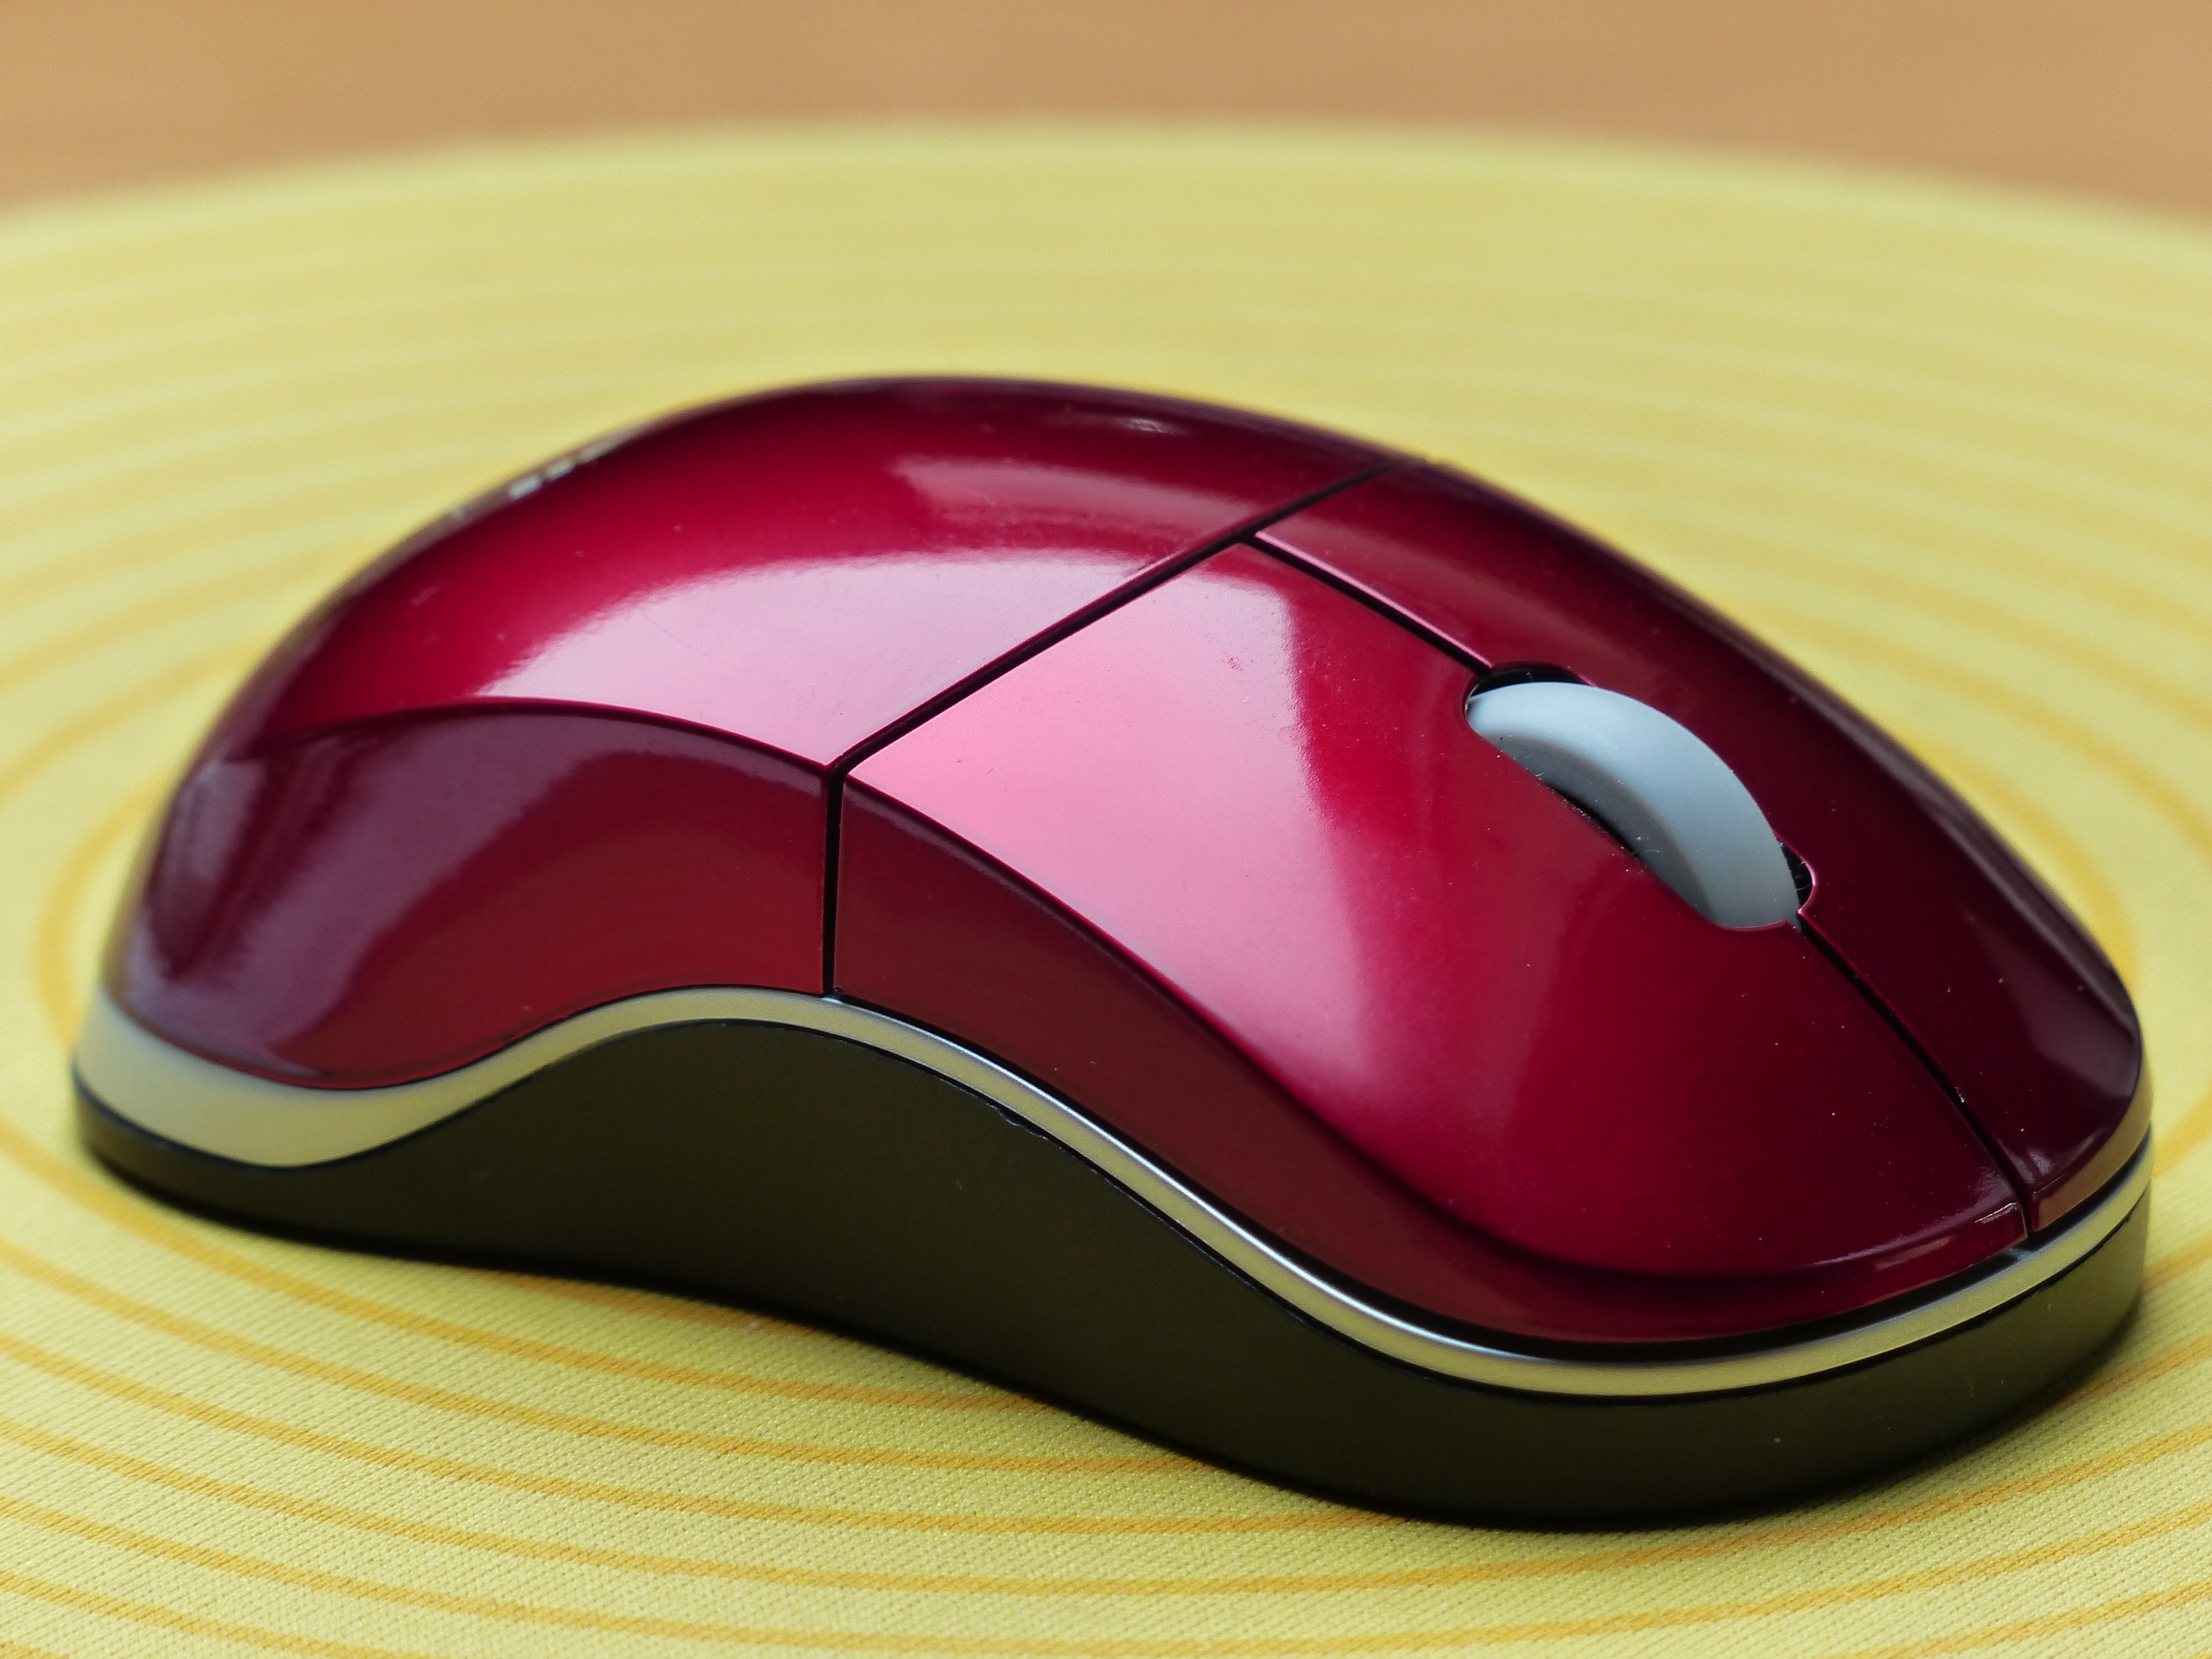
computer, technology, mouse, red, hardware, magenta, shiny, peripheral, input device, computer mouse, electronic device, computer component, mouse pad